Sophia Ali

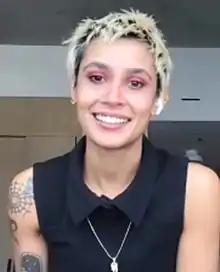
Ali in 2022

Sophia Taylor Ali is an American actress. She is best known for her work in the MTV romantic comedy series "Faking It", the ABC medical drama series "Grey's Anatomy", and "The Wilds".